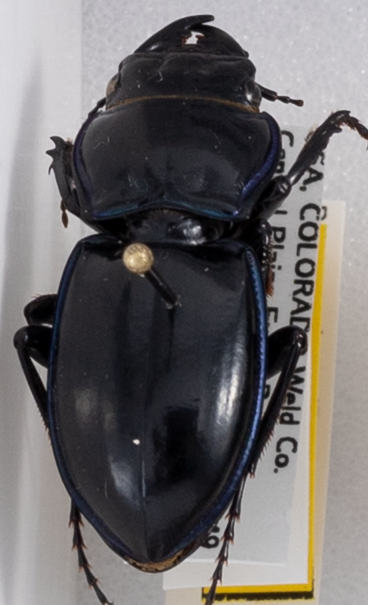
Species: Pasimachus elongatus
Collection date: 2019-07-31 04:00:00
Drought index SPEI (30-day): -0.952
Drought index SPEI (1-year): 0.63
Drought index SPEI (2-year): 0.47